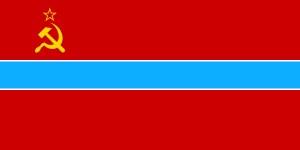
L'histoire de l'Ouzbékistan a connu d'importantes migrations, qui ont causé des modifications du peuplement du pays, suivant les montées et les chutes de dynasties et d'empires aussi puissants que variés. L'Ouzbékistan est situé au cœur de l'Asie centrale, entre les steppes, les déserts et les montagnes, au croisement de grandes routes de communication et de commerce. Les Ouzbeks, de langue turque, ne sont que parmi les derniers de ces migrants. Aujourd'hui, ce pays indépendant le plus peuplé de la région tente à se faire le chemin autour des grandes puissances et d'affirmer son identité propre qu'il est en train de forger.
Le drapeau de la République socialiste soviétique d'Ouzbékistan a été adopté par la RSS d'Ouzbékistan le 29 août 1952. Le bleu représente le ciel, le blanc représente le coton, le rouge représente la « lutte révolutionnaire du travail de masse » le marteau représente l'ouvrier et la faucille représente le paysan, et l'étoile rouge est le symbole du prolétariat.